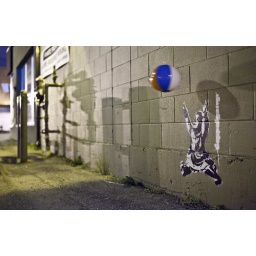
Doppelgangr stencil and beach ball installation. July 19, 2010 in Calgary, AB, Canada